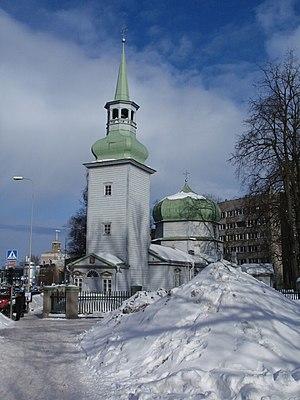
Keldrimäe est un quartier du district de Kesklinn à Tallinn en Estonie.